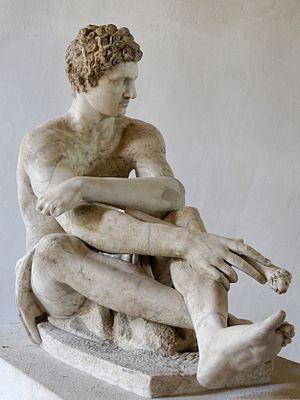
Guerrier assis, généralement présenté comme pendant de l'Arès Ludovisi. Marbre du Pentélique (corps) et marbre de Paros (tête), copie romaine d'un original hellénistique. Légèrement restauré
Le palais Altemps est un palais situé au Champ de Mars, à Rome, dans le quartier de Ponte, sur la piazza di San Apollinare 44, au nord de la piazza Navona.